Rugby league gameplay

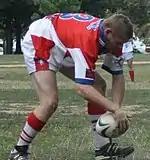
A player about to play the ball.

The defensive team tries to stop the attacking team from scoring by tackling the player with the ball as quickly as possible to prevent him gaining more ground. A tackle forces a halt in play for as long as it takes the tackled player to return to his feet and play the ball. In that time, the defending team, with the exception of two markers, must move back a minimum of 10 metres towards their end of the field. The attacking team restarts play and continues with its next chance to score via the play-the-ball. After each tackle the attacking team should be closer to their opposition's end of the field. A 2012 New Zealand study found that over 659 tackles are made per game in professional rugby league. Of all the rugby league positions, averages the most tackles.